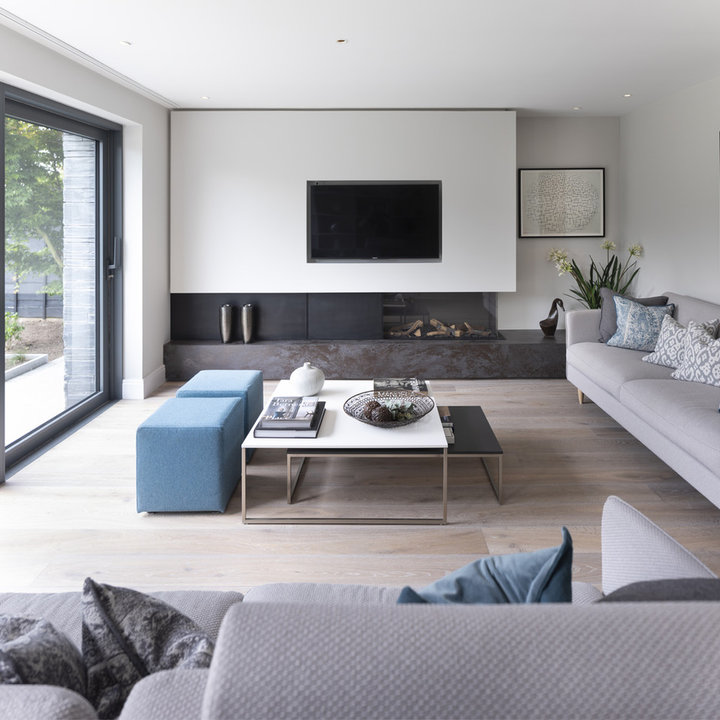
Style: Modern